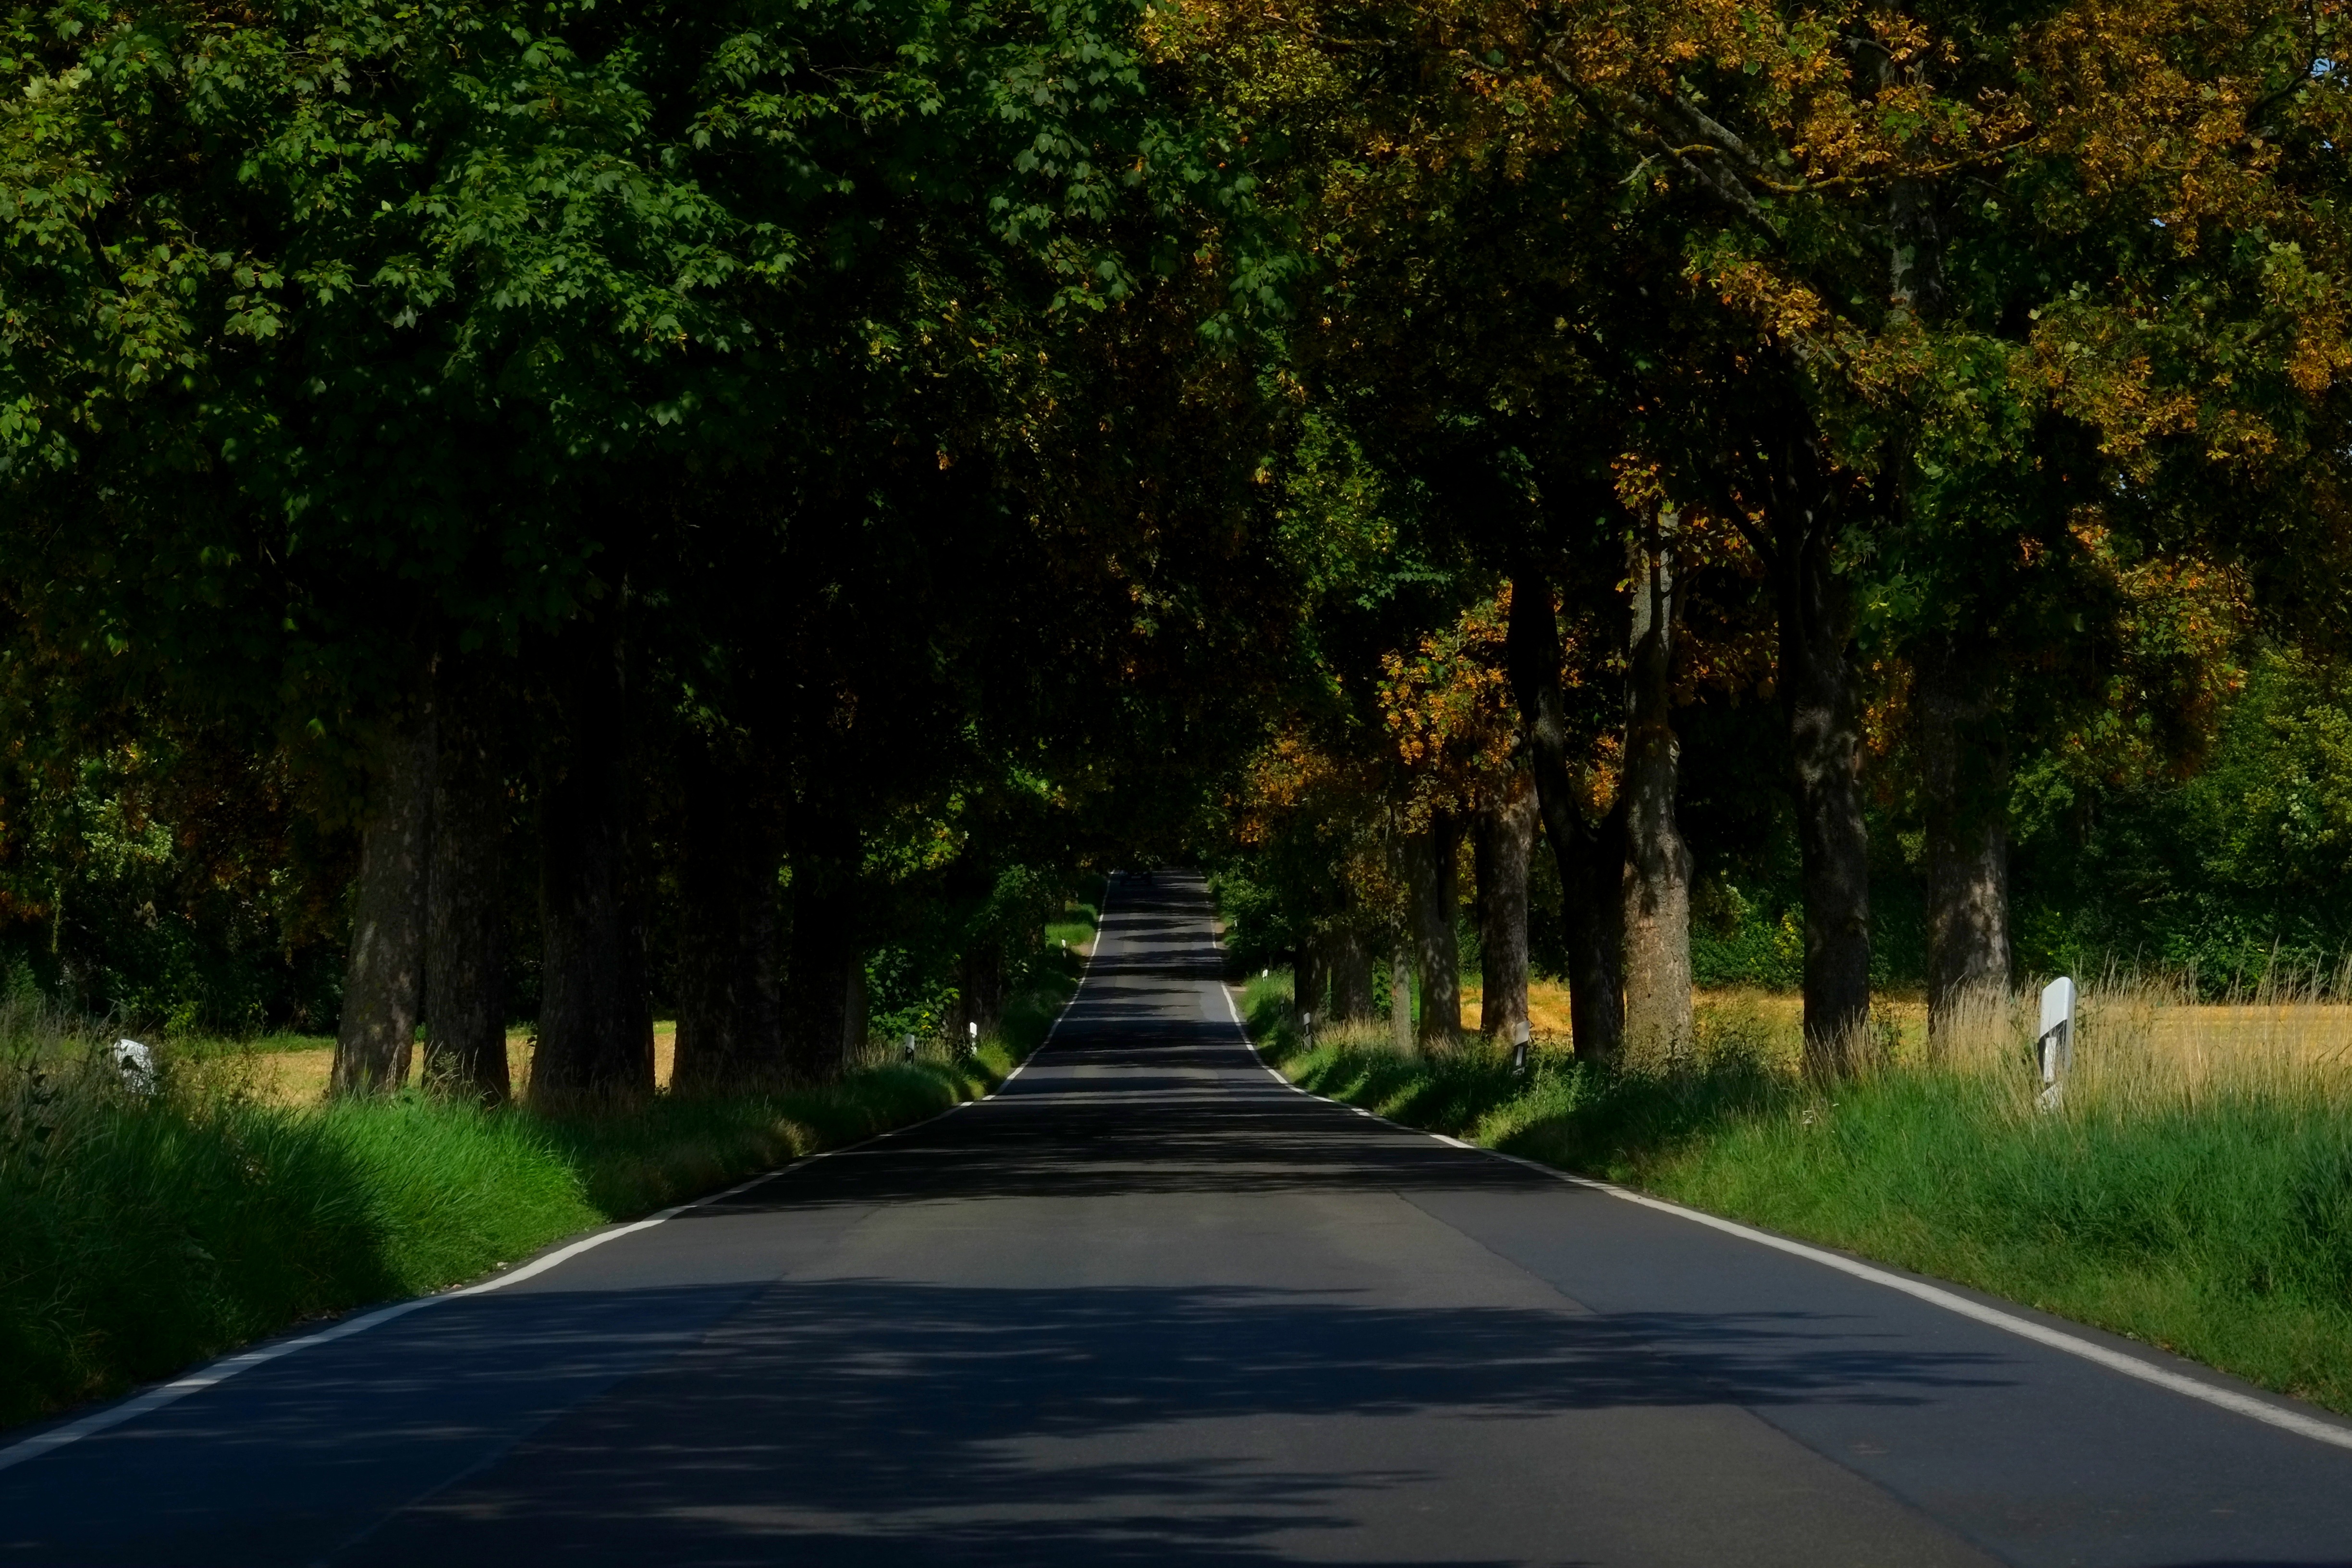
landscape, tree, nature, forest, grass, light, road, traffic, meadow, sunlight, morning, leaf, perspective, highway, asphalt, summer, idyllic, green, vehicle, drive, autumn, shadow, auto, lane, trees, leaves, avenue, infrastructure, outlook, mood, away, rural area, edge of the woods, road surface, tree lined avenue, residential area, woody plant